Siege of Tabriz (1908–1909)

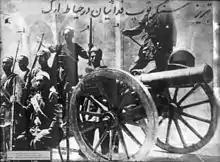

In late 1908 and early 1909, Samad Khan Shuja al-Dowleh, commanding a monarchist force composed of Qaradagh tribesmen, seized control of Maragheh and advanced toward Tabriz. He defeated the constitutionalists in the Khania region and brought Sardrud under his control. With the arrival of a new detachment of 400 Cossacks, six cannons, and regular tribal cavalry, the camp of Abdol-Majid Mirza Qovanlu-Qajar regained vitality. On January 16, 1909, these forces encircled the city. Although their assault was unsuccessful, they managed to impose a siege. Thus, a new and more intense phase of the conflict began. On February 4, 1909, the siege was complete, and all entry and exit points of the city fell into the hands of the monarchists. In response, Seyyed Hassan Taqizadeh, who had recently arrived from England and had criticized the constitutionalists’ treatment of the people, formed a new militia called the National Guard. He was also able to recruit new members from among the mujahideen. In addition, Howard Baskerville, a teacher at the American Memorial School in Tabriz, formed an armed unit composed of merchant youth, known as the Salvation Force. Although the constitutionalists made repeated attempts to break the siege, they were unsuccessful. Sattar Khan once attempted to open the road to Julfa, but Rahimkhan Chalabianloo’s forces soon arrived and stopped him.